Sebastian Haseney

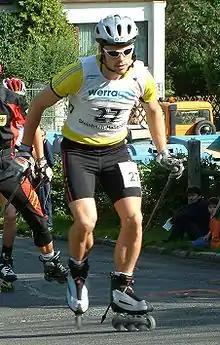
Sebastian Haseney

Sebastian Haseney (born August 27, 1978, in Suhl) is a former German nordic combined skier who has competed since 1999. He won two silver medals in the 4 x 5 km team event at the FIS Nordic World Ski Championships (2005, 2007) and finished 8th in the 15 km individual event at the 1999 championships.